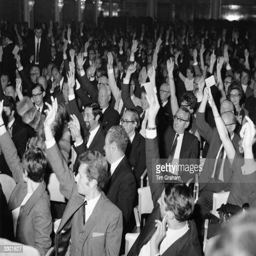
members of the audience at an extraordinary meeting of the voting in favour of politician remaining as chairman